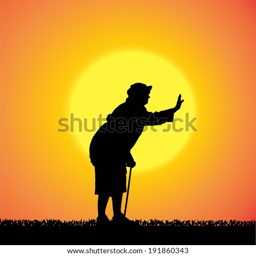
vector silhouette of a woman who is outdoors at sunset .